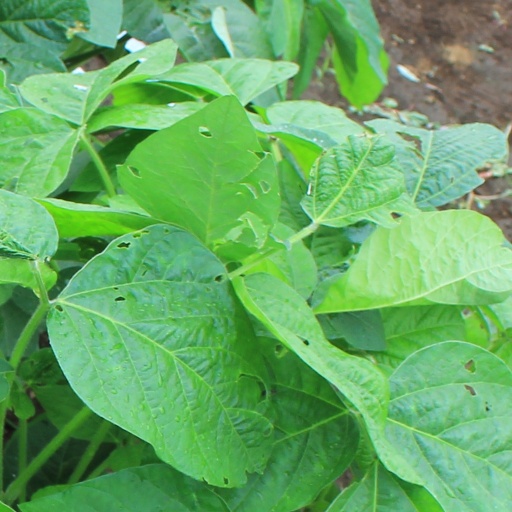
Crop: soybean